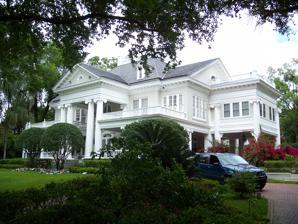
Building: Edward Hill Brewer House
Country: United States of America
Year built: 1899
Historic house in Florida, United States United States historic place Edward Hill Brewer House U.S. National Register of Historic Places Show map of Florida Show map of the United States Location Winter Park, Florida Coordinates 28°36′3″N 81°20′33″W / 28.60083°N 81.34250°W / 28.60083; -81.34250 Built 1899 Architectural style Colonial Revival NRHP reference No. 82002378 Added to NRHP April 22, 1982 The Edward Hill Brewer House (also known as The Palms ) is a historic home in Winter Park, Florida . It is located at 240 Trismen Terrace and was added to the National Register of Historic Places on April 22, 1982. History In 1895, the Brewer family first visited Winter Park, searching for a warmer climate to escape New York's winters. In 1898, Edward Brewer, an industrialist, bought forty acres of land to construct a house. Construction began in 1899. He named the house "The Palms" and frequently entertained the community there. In 1923, Brewer renovated the house to more closely his resemble his Colonial Revival mansion in New York. In 1938, the Brewer family sold the home. Gallery References